Solar power in Oregon

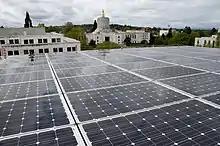
Solar panel installation, Salem

Solar power has been growing in the U.S. state of Oregon in recent years due to new technological improvements and a variety of regulatory actions and financial incentives enacted by the state government.